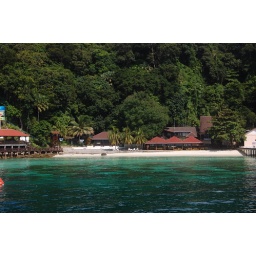
Those dark things in the sea green water are corals. Cool!